Orlando Gibbons

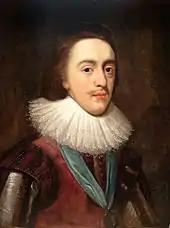
Portrait of Charles, employer of Gibbons, as Prince of Wales after Daniel Mytens, c. 1623

By the late 1610s Gibbons was undoubtedly the most important musician and composer at court as Byrd had been long-retired in Essex and Bull had left for the Low Countries in late 1614. In 1617 Gibbons gained the position as keyboard player in an ensemble, organised by John Cooper, for the privy chamber of Prince Charles (later King Charles I). Gibbons was the only keyboardist in a group of 17 musicians which included Alfonso Ferrabosco the younger, Thomas Ford, Robert Johnson and Thomas Lupo. The Prince himself was thought to have occasionally joined on either the Bass-Viol or Viol da Gamba. It is likely that Gibbons, along with Coperario, was able to write for this ensemble and had pieces premiered by it. In addition to this, Gibbons probably gained a 3rd position in September 1619, attending the royal privy chamber of James I. His next major work, "Fantasies of Three Parts" was published around 1620 and dedicated it to Edmund Wray. This seemingly random dedication has provoked much speculation. It may be because Wray could secure Gibbons a better post, or it may be an action of gratitude for having already secured him the post for the royal privy chamber of the King.